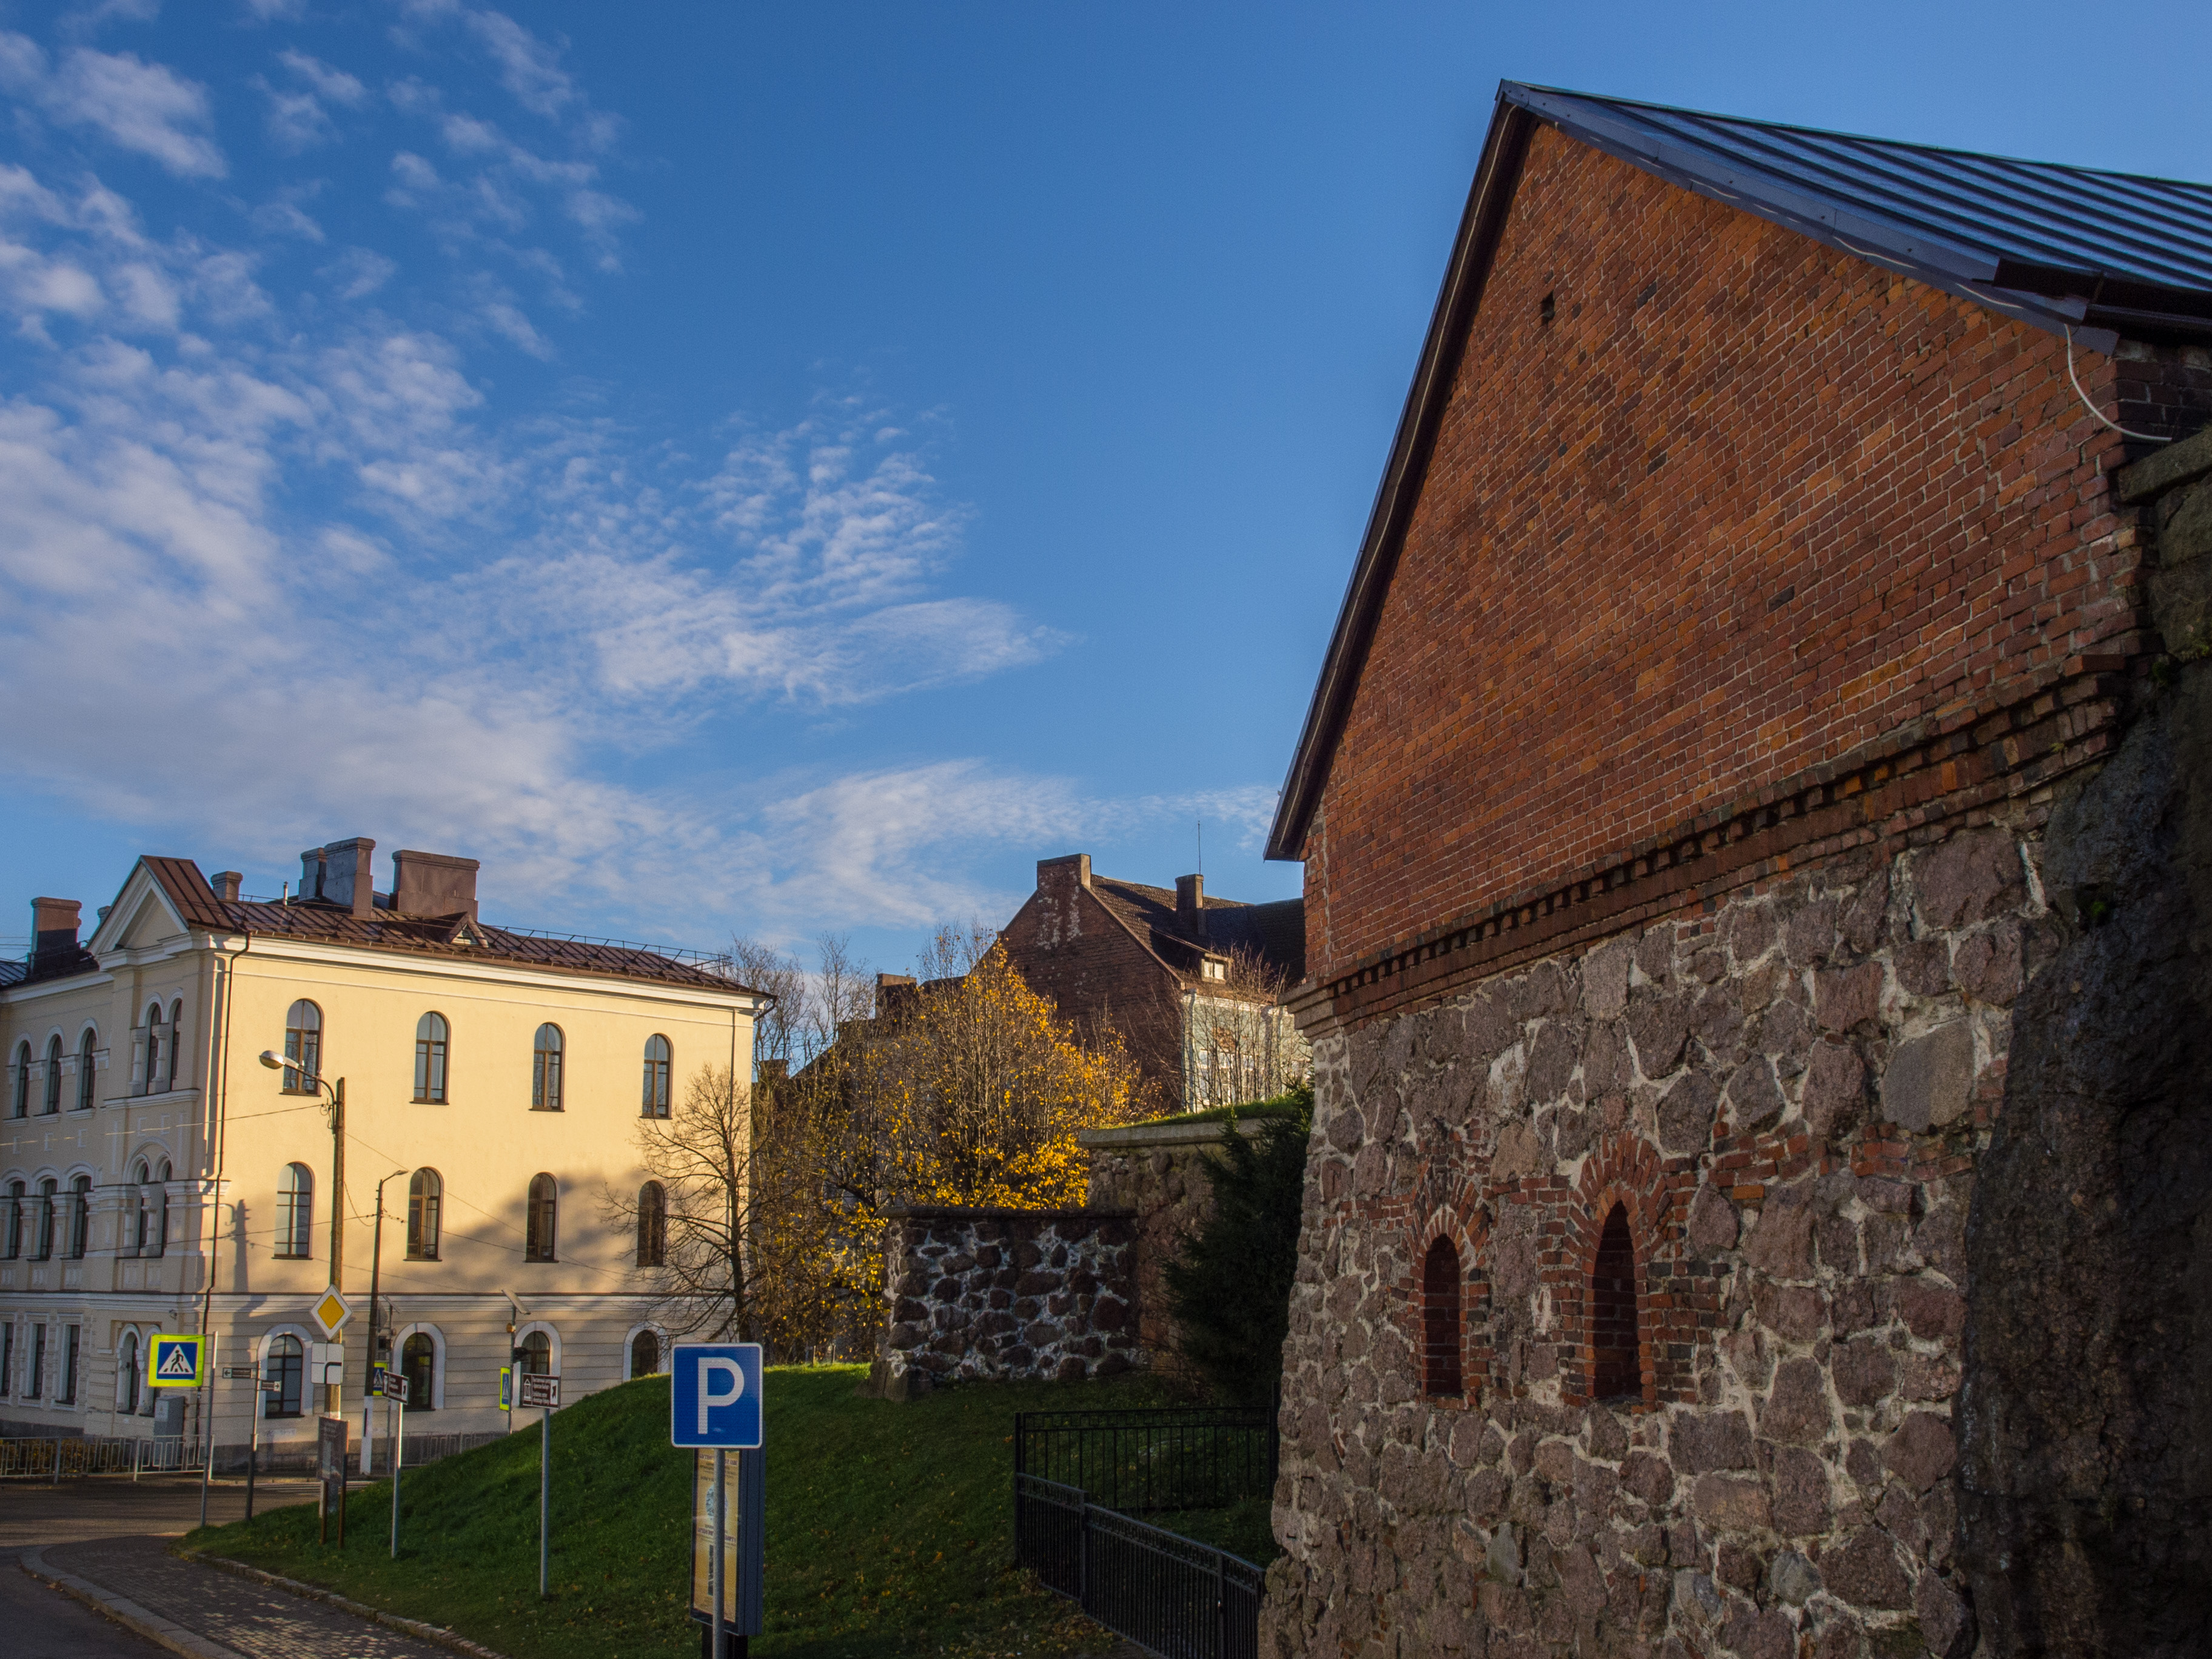
image, sky, town, wall, building, architecture, property, house, cloud, tree, medieval architecture, city, history, facade, roof, village, tourism, residential area, almshouse, street, chateau, estate, fortification, home, window, church, middle ages, road, castle, ancient history, convent, monastery